Sky position (RA, Dec in degrees): 209.838, 2.088
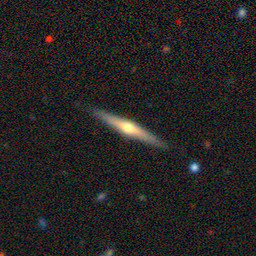
Galaxy morphology: Edge-on Galaxies with Bulge